Adjutant General of Maryland

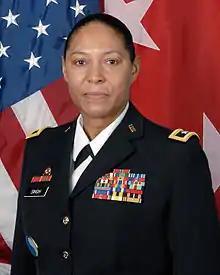
Linda L. Singh

Major General James A. Adkins served as the adjutant general of Maryland from 1 June 2008, to 21 January 2015.